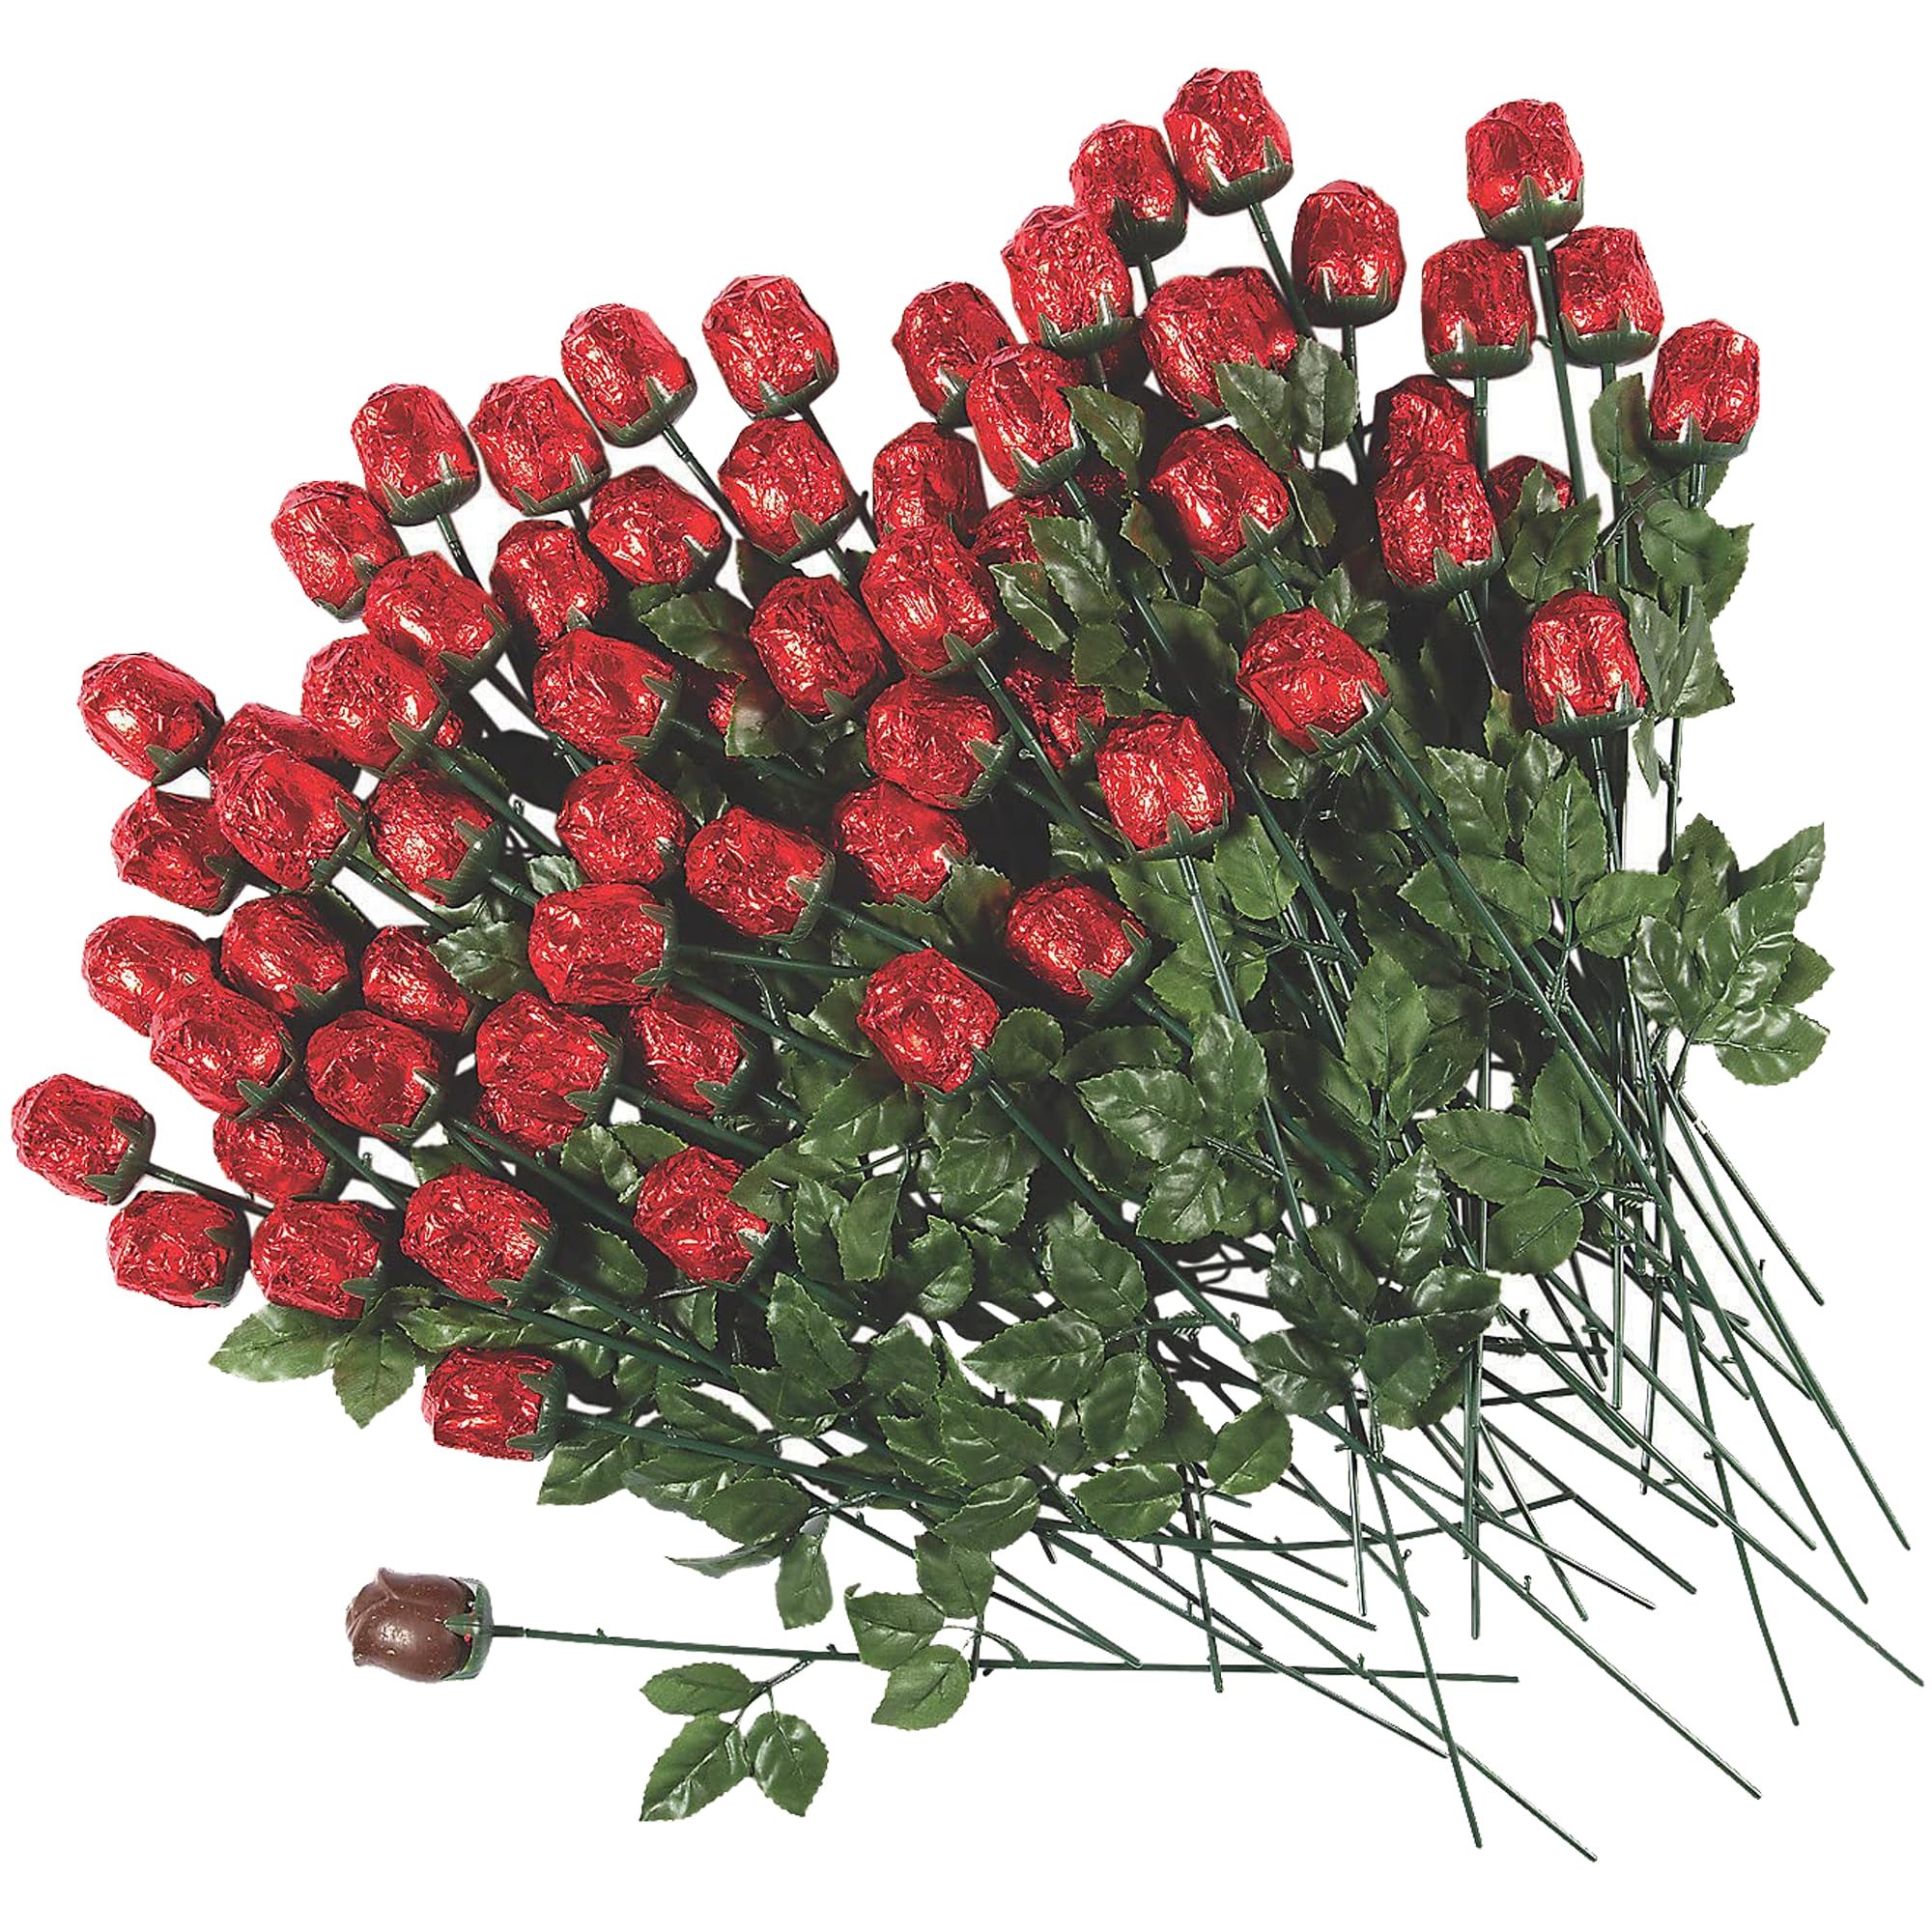
Item Name: 300 Pieces Bulk Red Foil, individually Wrapped Milk Chocolate Roses - 14 Inch Long Stem, Red foil wrapped Candy flowers gifts for Mother's day, Valentine's day, Graduation
Bullet Point 1: IRRESISTIBLE INDULGENCE: Delight in the rich taste of premium chocolate making each bite a luxurious experience, ideal for gifting on special occasions like valentines day chocolate
Bullet Point 2: CHARMING CHOCOLATE ROSES: Capture hearts with our intricately crafted chocolate roses individually wrapped, a symbol of affection and a sweet gesture for your loved ones
Bullet Point 3: MULTIPLE OCCASIONS: Versatile and elegant, these rose candy delights are perfect for various celebrations, from romantic evenings to graduation parties and prom nights
Bullet Point 4: EFFORTLESS ELEGANCE: Impress without the stress with these chocolate roses bulk - a hassle-free yet sophisticated choice for memorable events like Mother's Day and Graduation
Bullet Point 5: SWEET VARIETY: Experience the joy of gifting with a variety of 300 pieces, a perfect balance of quality and quantity, creating lasting memories with our valentines day chocolate bulk set
Product Description: Indulge in the epitome of sweetness with our exclusive collection of valentine's chocolates. Our Bulk Red Foil-Wrapped Chocolate Roses, comprising 300 pieces, redefine the art of gifting on special occasions like valentine's day, mother's day, graduation, and prom. Each piece is a manifestation of love and affection, meticulously crafted and individually wrapped for freshness. The irresistible flavor burst from premium chocolate makes every bite a celebration, perfect for chocolate valentine. Whether you're planning a romantic evening, graduation bash, or prom night, these versatile delights add a touch of sweetness to every celebration. Effortless elegance meets thoughtful gestures with our bulk chocolate roses, offering a stress-free choice for creating lasting memories on valentine day. The memorable variety of 300 pieces ensures a perfect balance of quality and quantity, making them an ideal choice for valentines chocolates. This collection is not just about chocolates; it's a tasteful addition to your cherished moments, conveying love with every piece. Make your celebrations truly memorable with our sophisticated Chocolate Roses Bulk, a delightful symphony of quality and indulgence, perfect for rose chocolate
Value: 300.0
Unit: Count

Price: 439.98